Clare Mountbatten, Marchioness of Milford Haven

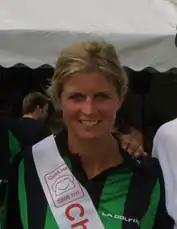
The Marchioness in 2003

Clare Husted Mountbatten, Marchioness of Milford Haven ("née" Steel; born 2 September 1960), is a British aristocrat, journalist, polo player and brand ambassador. In 2018, the Marchioness co-founded the charity James' Place.